Question: Who is holding the tennis ball?
Tambaya: Wanene yake riƙe da ƙwallon tanis?
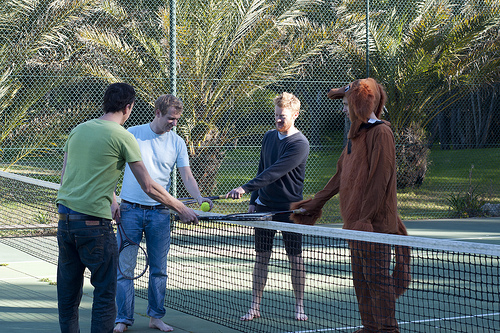
Answer: The man in the light blue shirt.
Amsa: Mutumin dake sanye da riga shuɗiya mai haske.